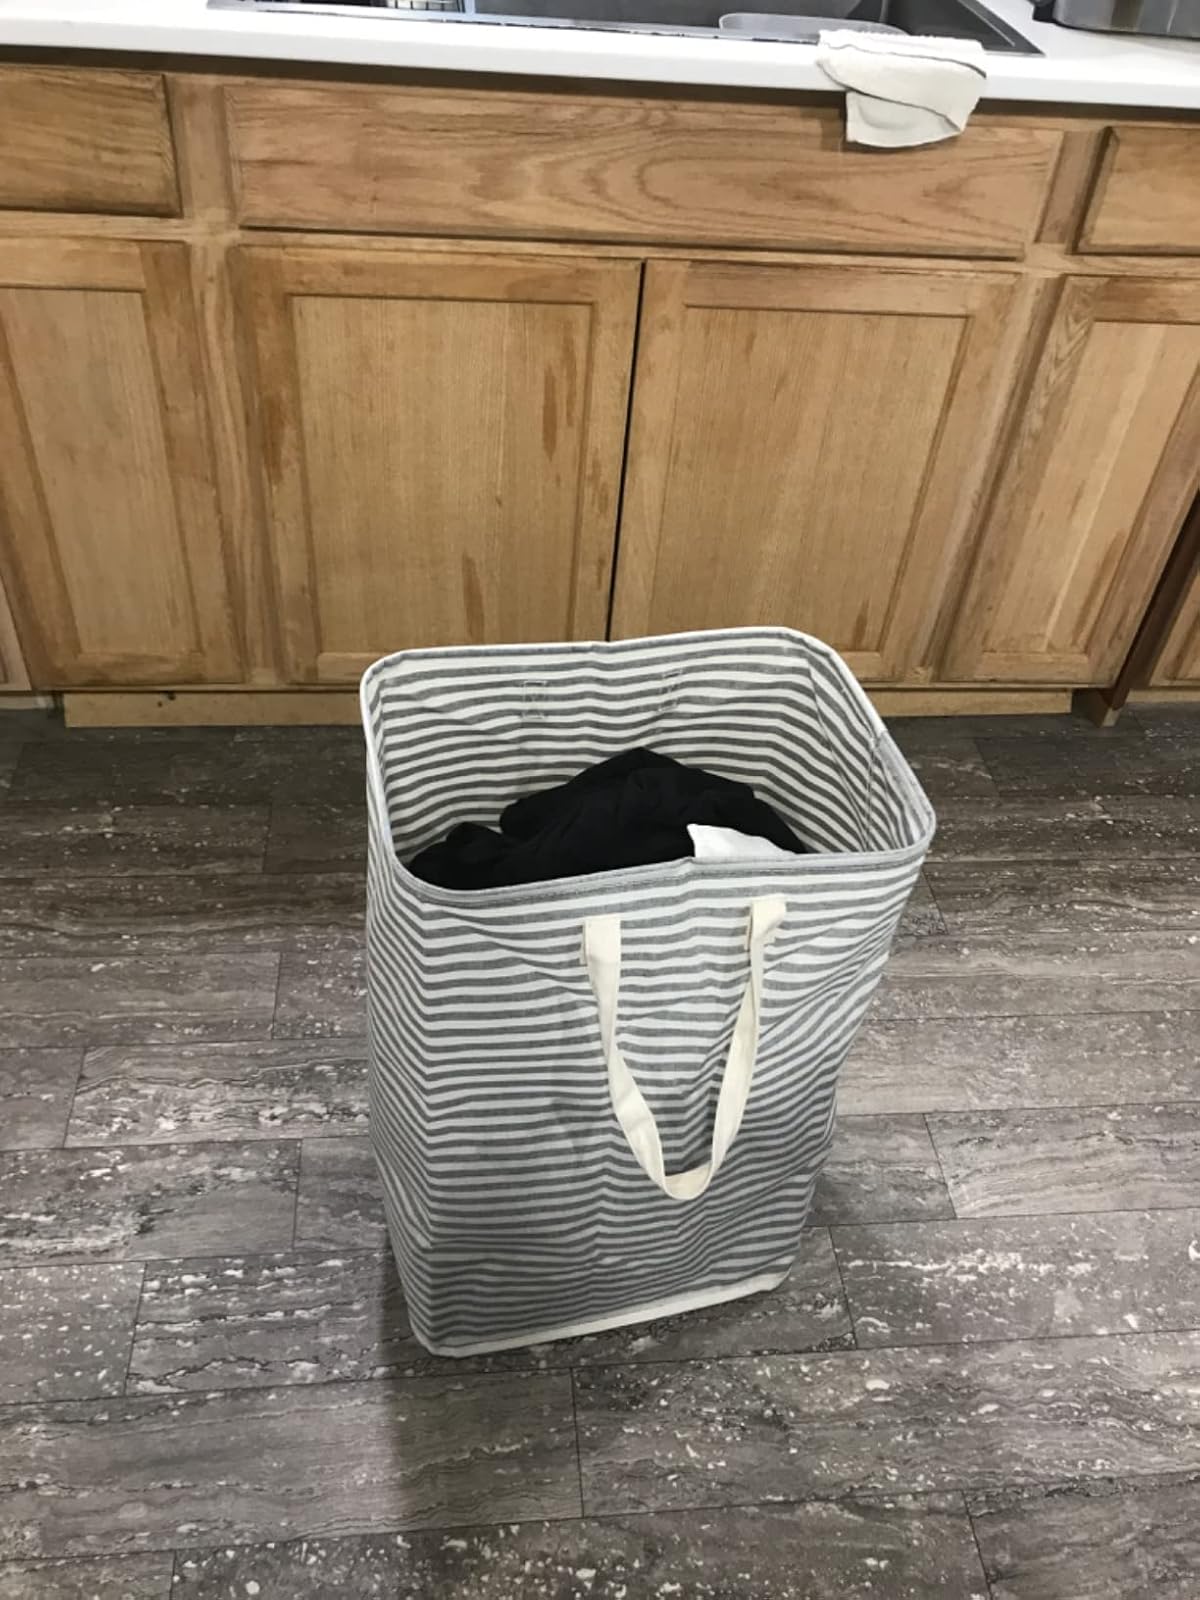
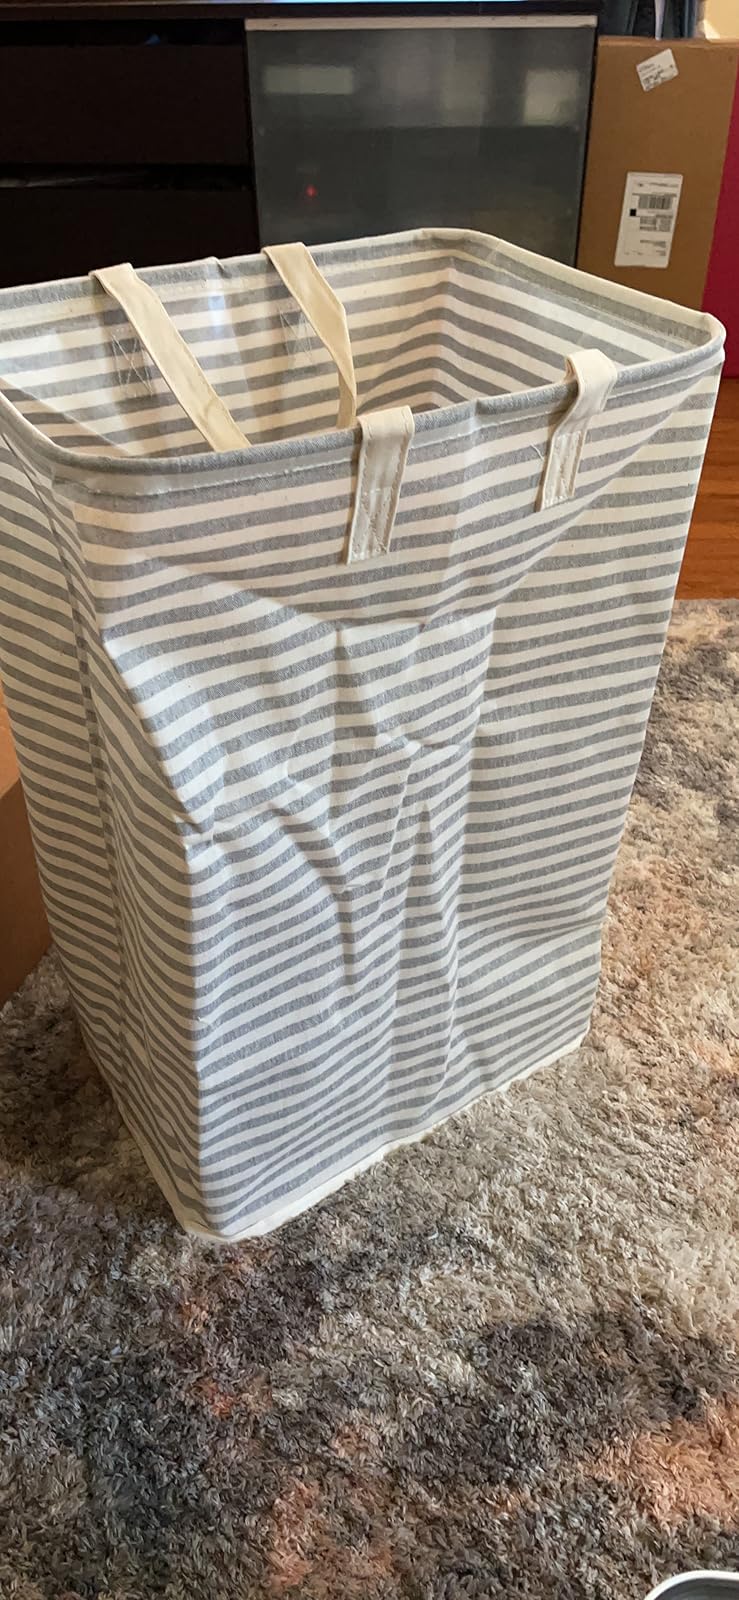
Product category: items_hamper
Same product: yes